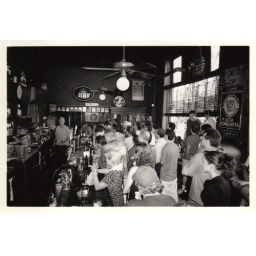
Crowds watch TV in the wake of the attacks on 9/11; this bar is in Tribeca, not far from the attacks.